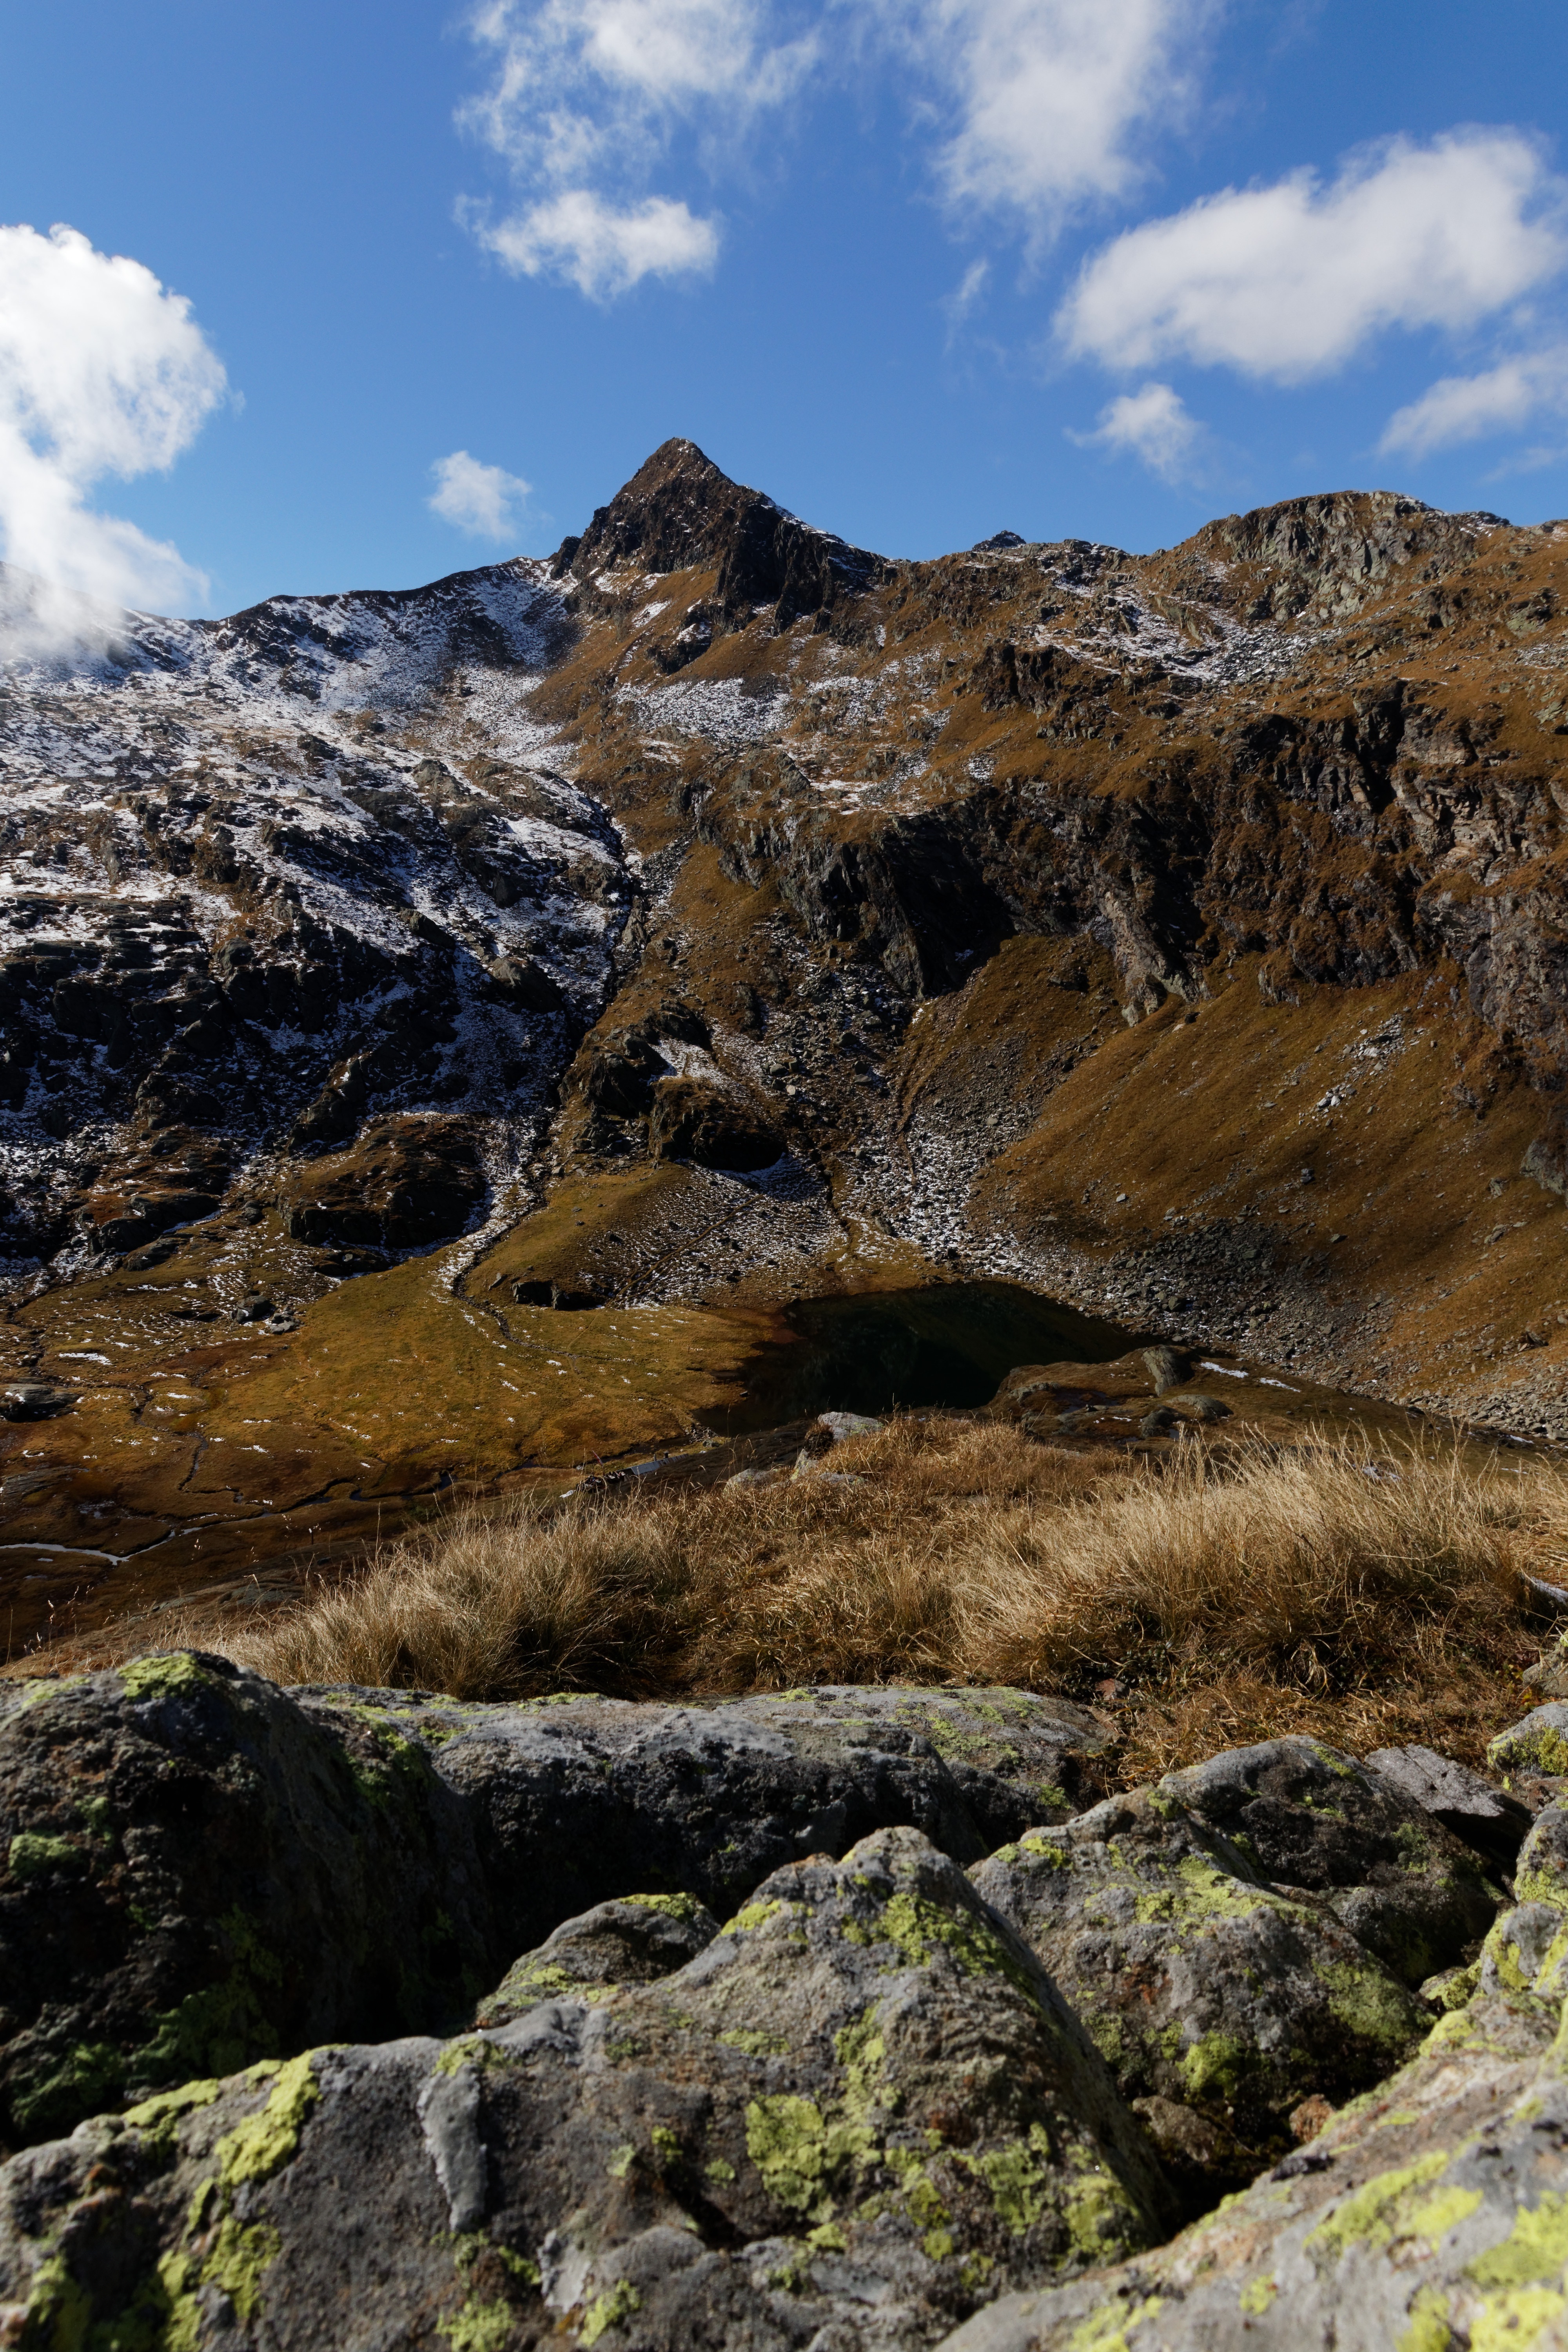
landscape, nature, rock, wilderness, walking, mountain, hill, lake, adventure, mountain range, cliff, terrain, ridge, summit, geology, badlands, plateau, fell, loch, landform, geographical feature, mountainous landforms